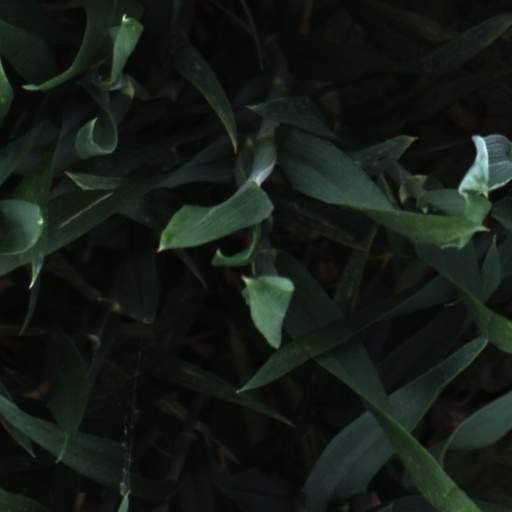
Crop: wheat